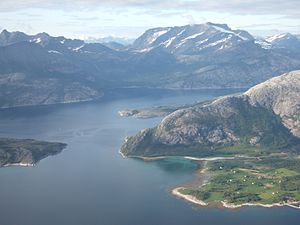
Sagfjorden (Sørfold)
Mundingen af Sagfjorden med den fraflyttede bygd Rørstad i forgrunden
Mundingen af Sagfjorden med den fraflyttede bygd Rørstad i forgrunden
Sagfjorden er en fjordarm af Sørfolda i Sørfold kommune i Nordland fylke i Norge som går næsten 11 kilometer fra sundet Revsfjorden, øst for Prestmåsøya, til bunden af Groosen.